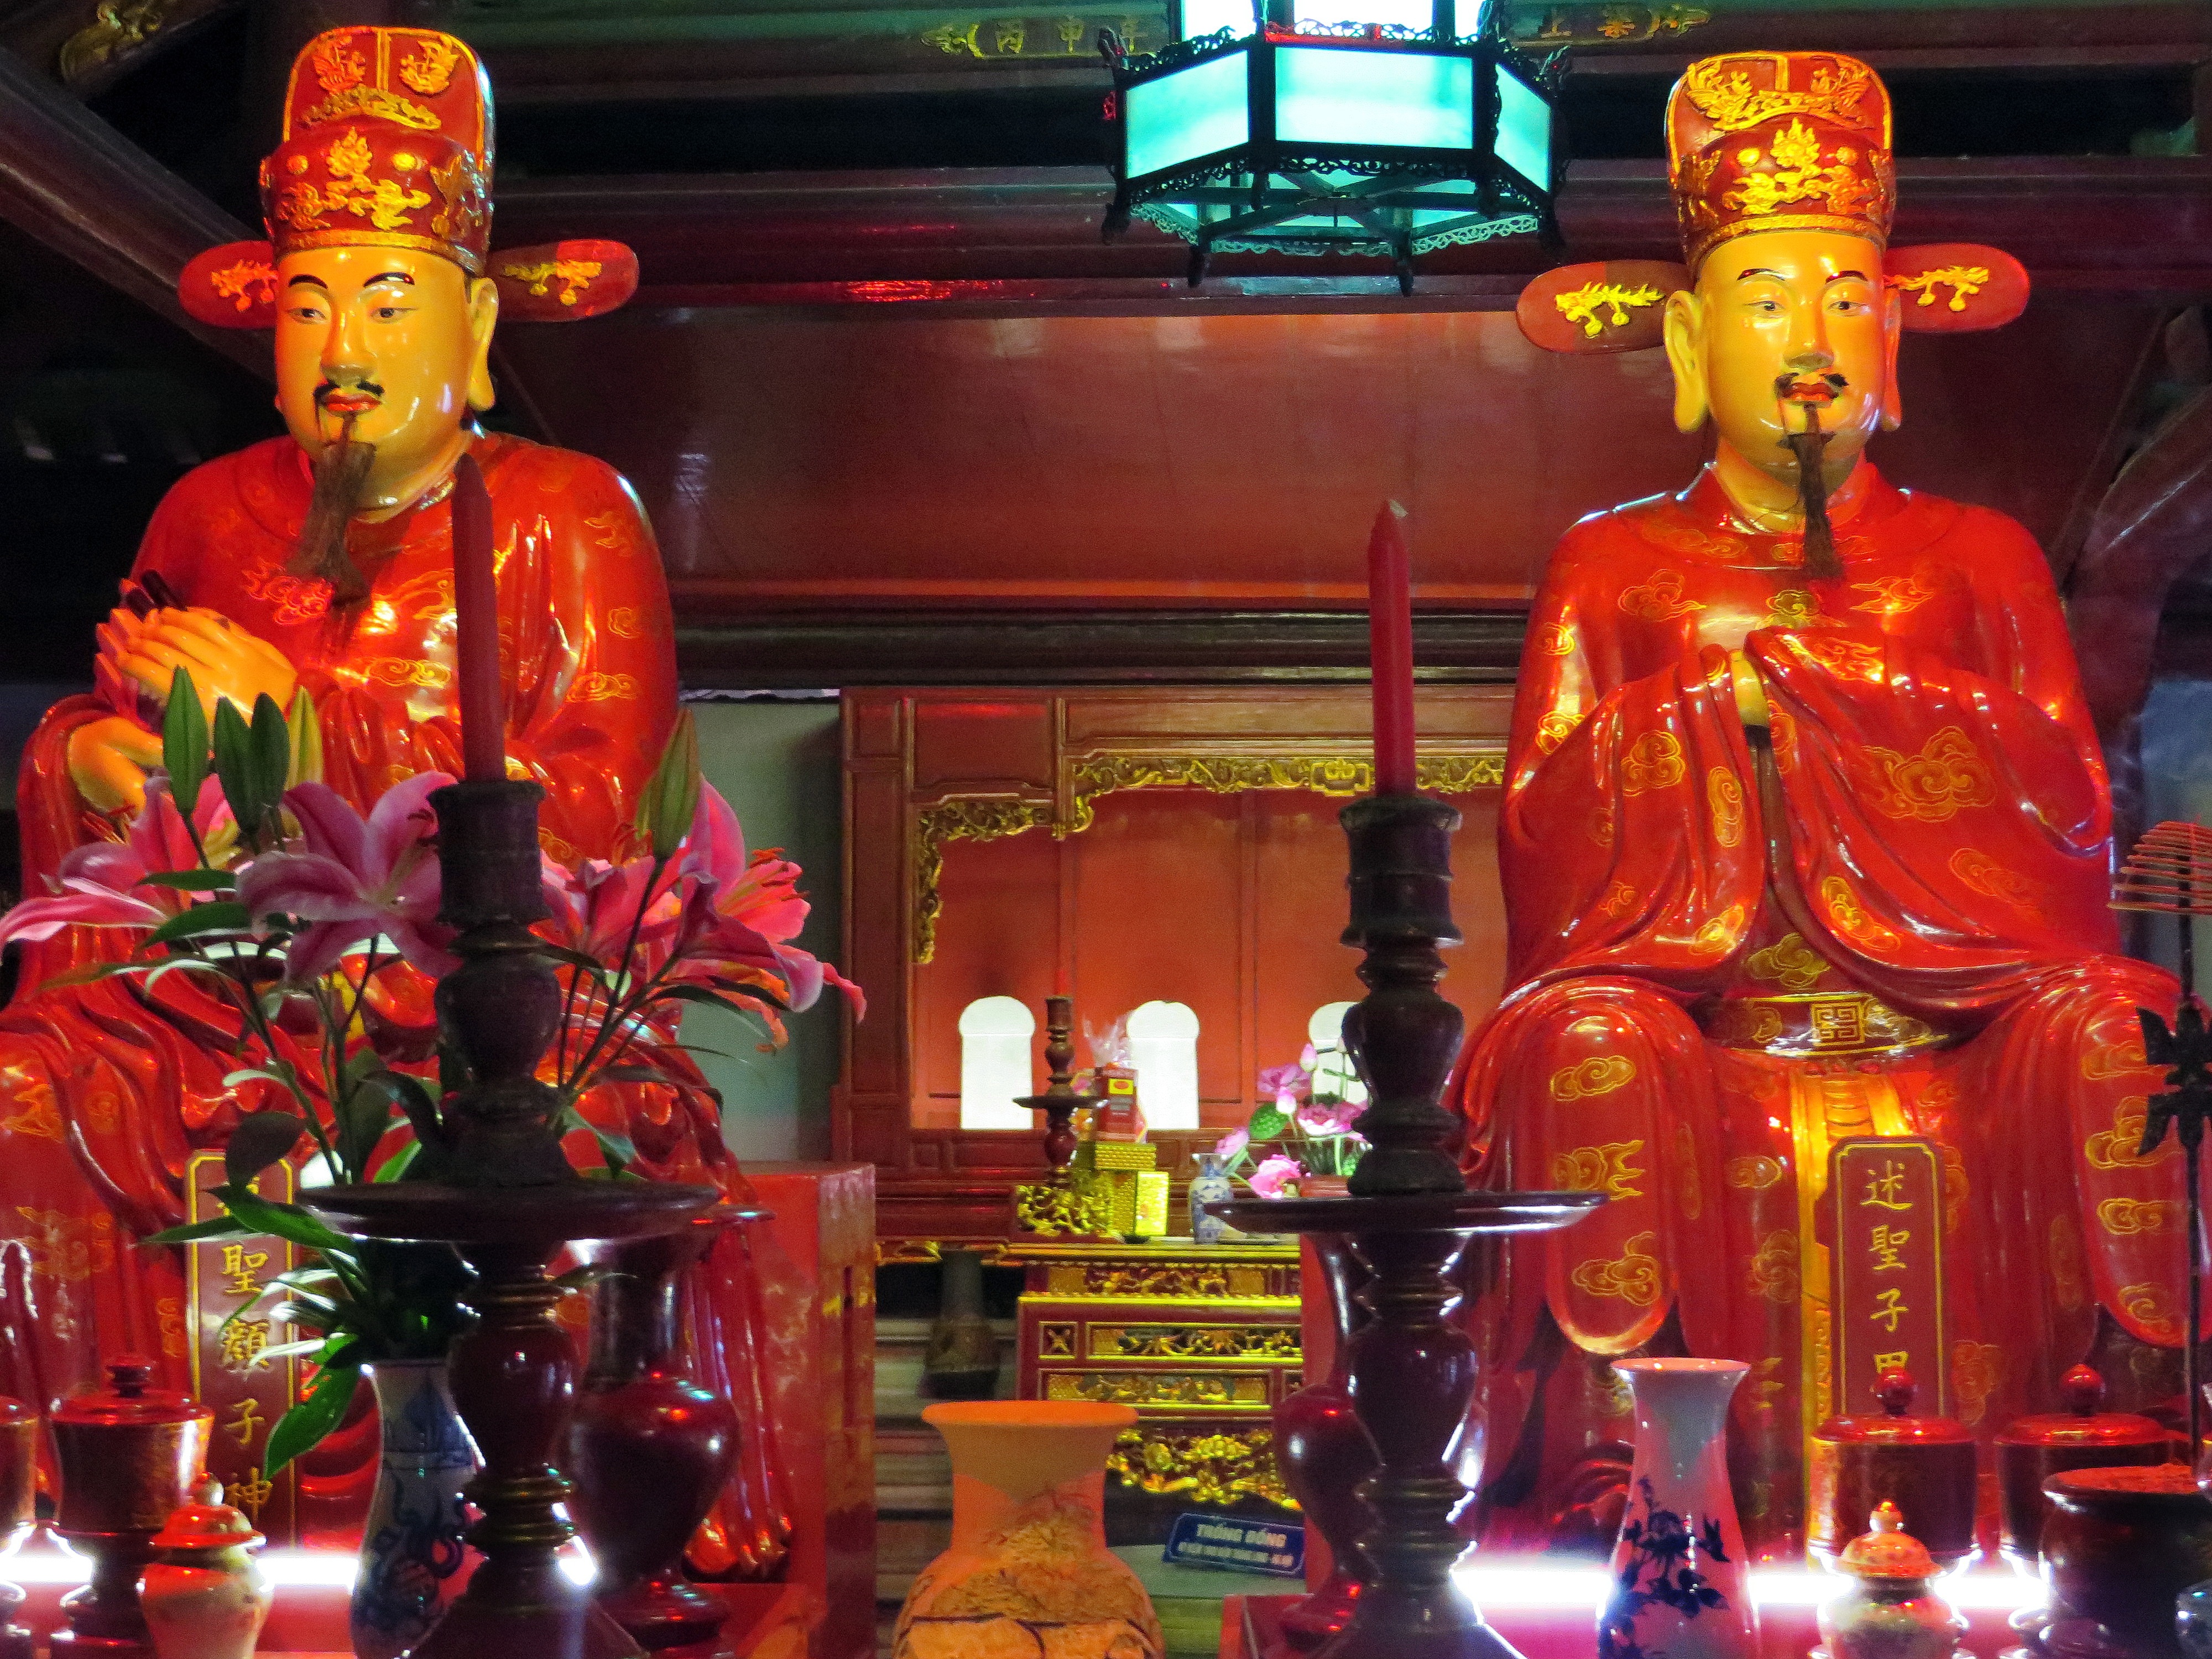
celebration, statue, religion, smile, place of worship, viet nam, temple, shrine, prayer, gods, wat, confucius, hindu temple, chinese new year, gautama buddha